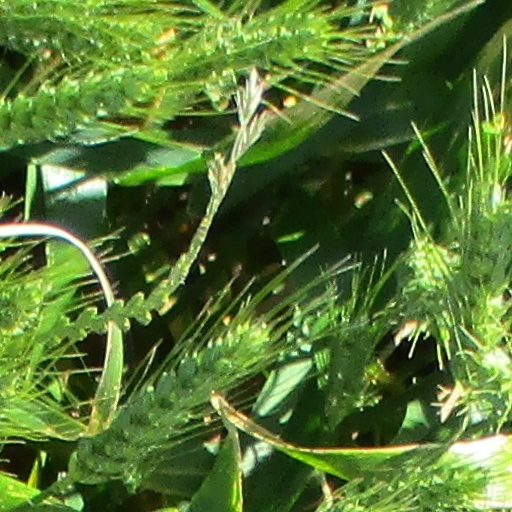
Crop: wheat